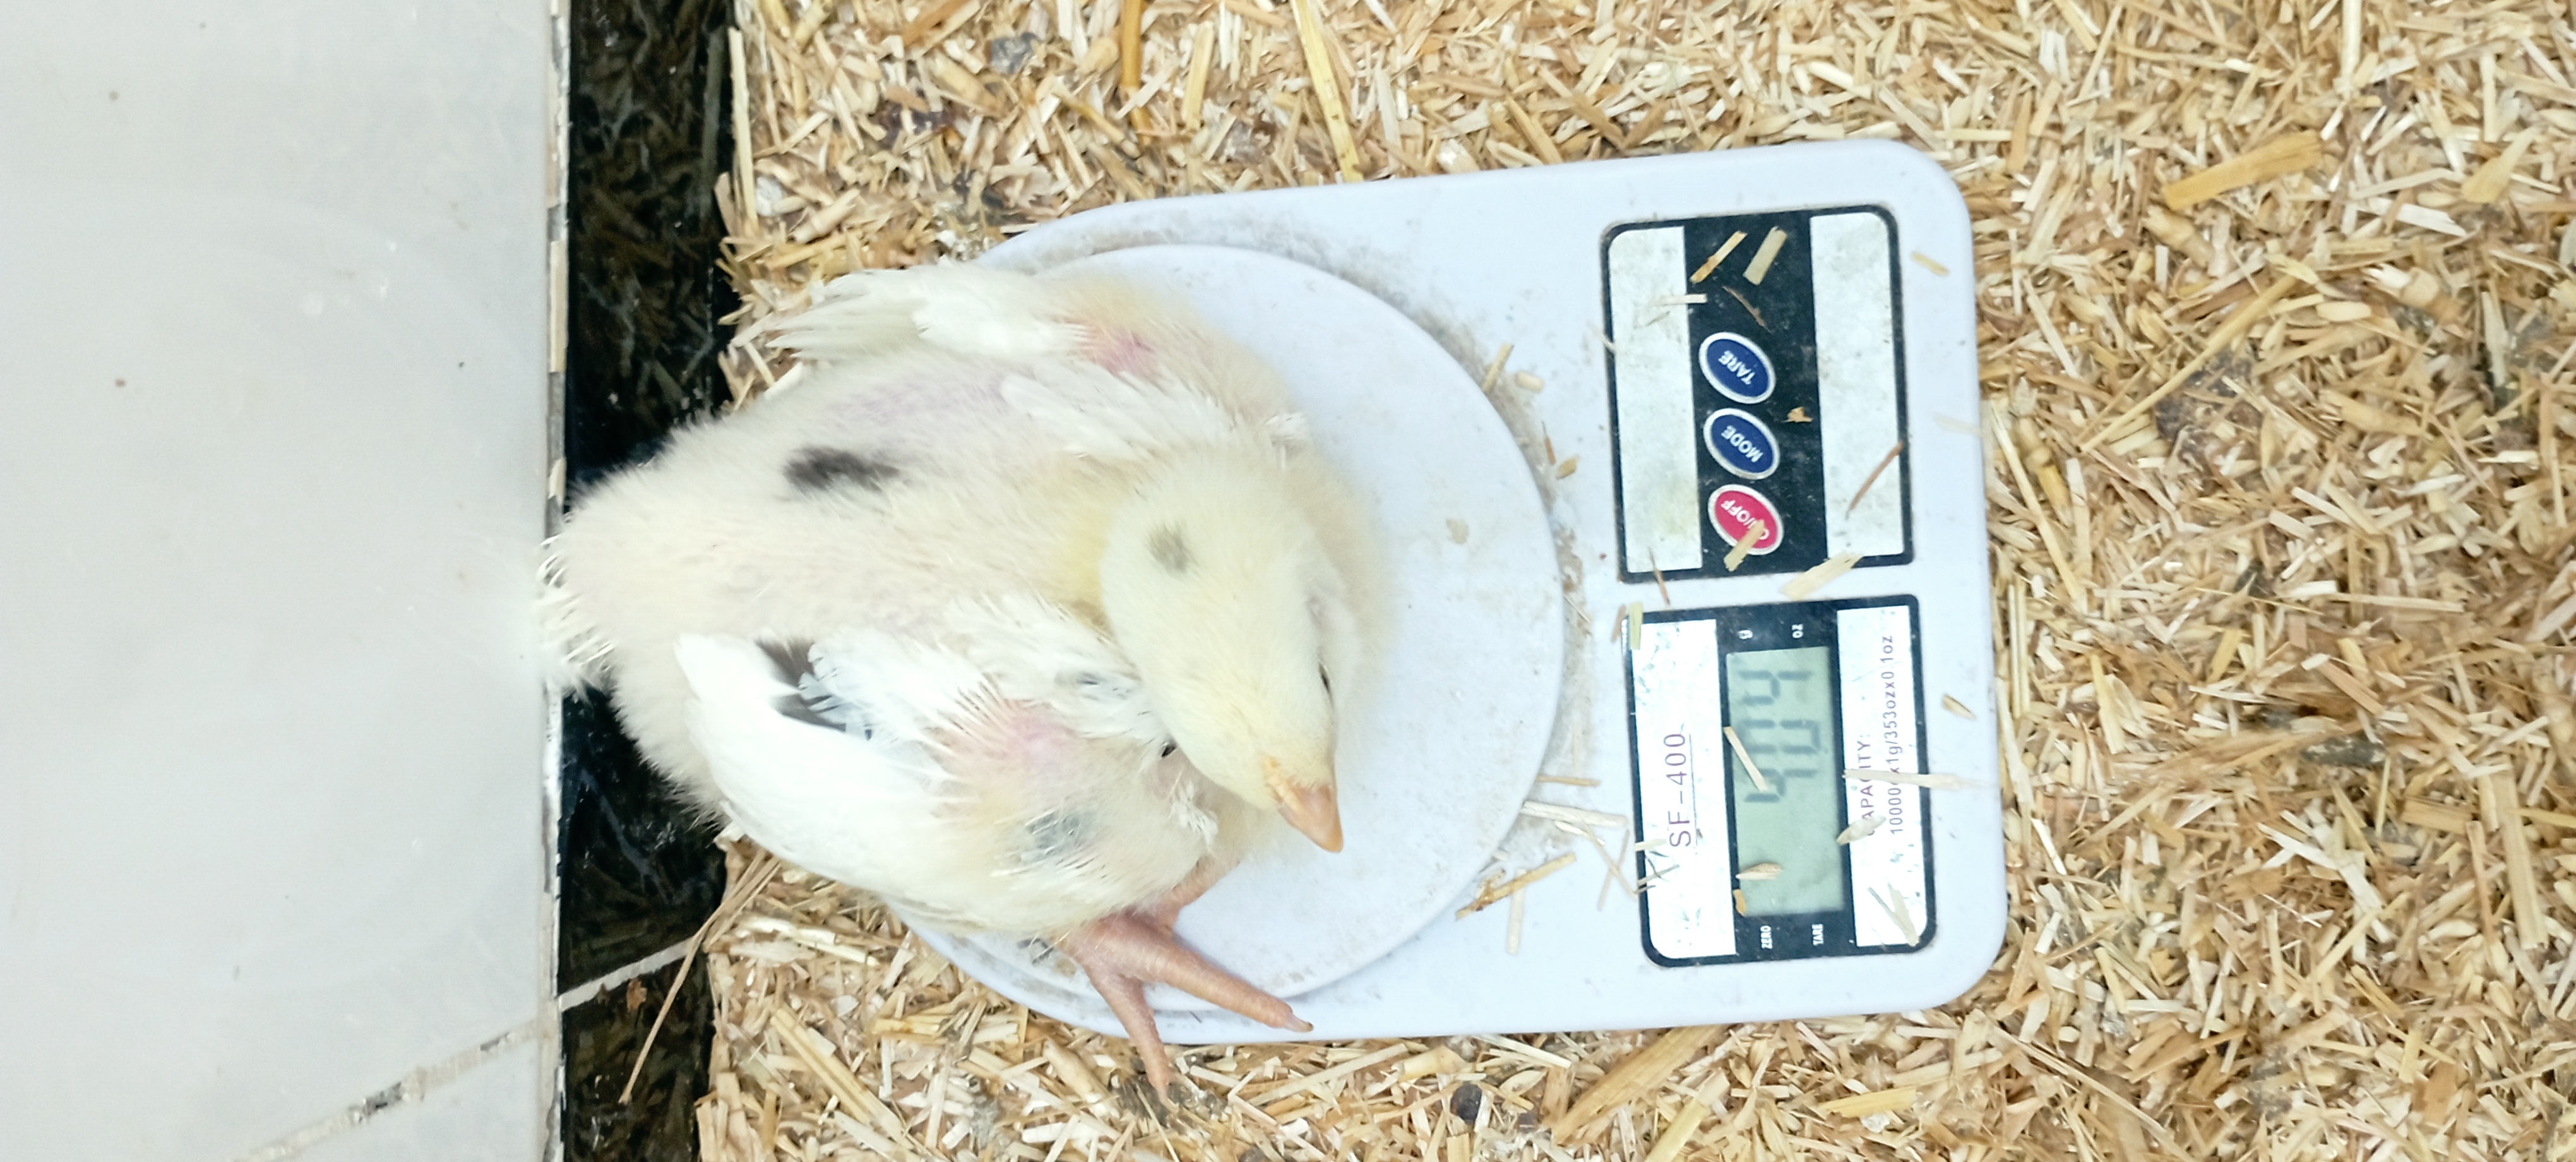
Weight: 399 g